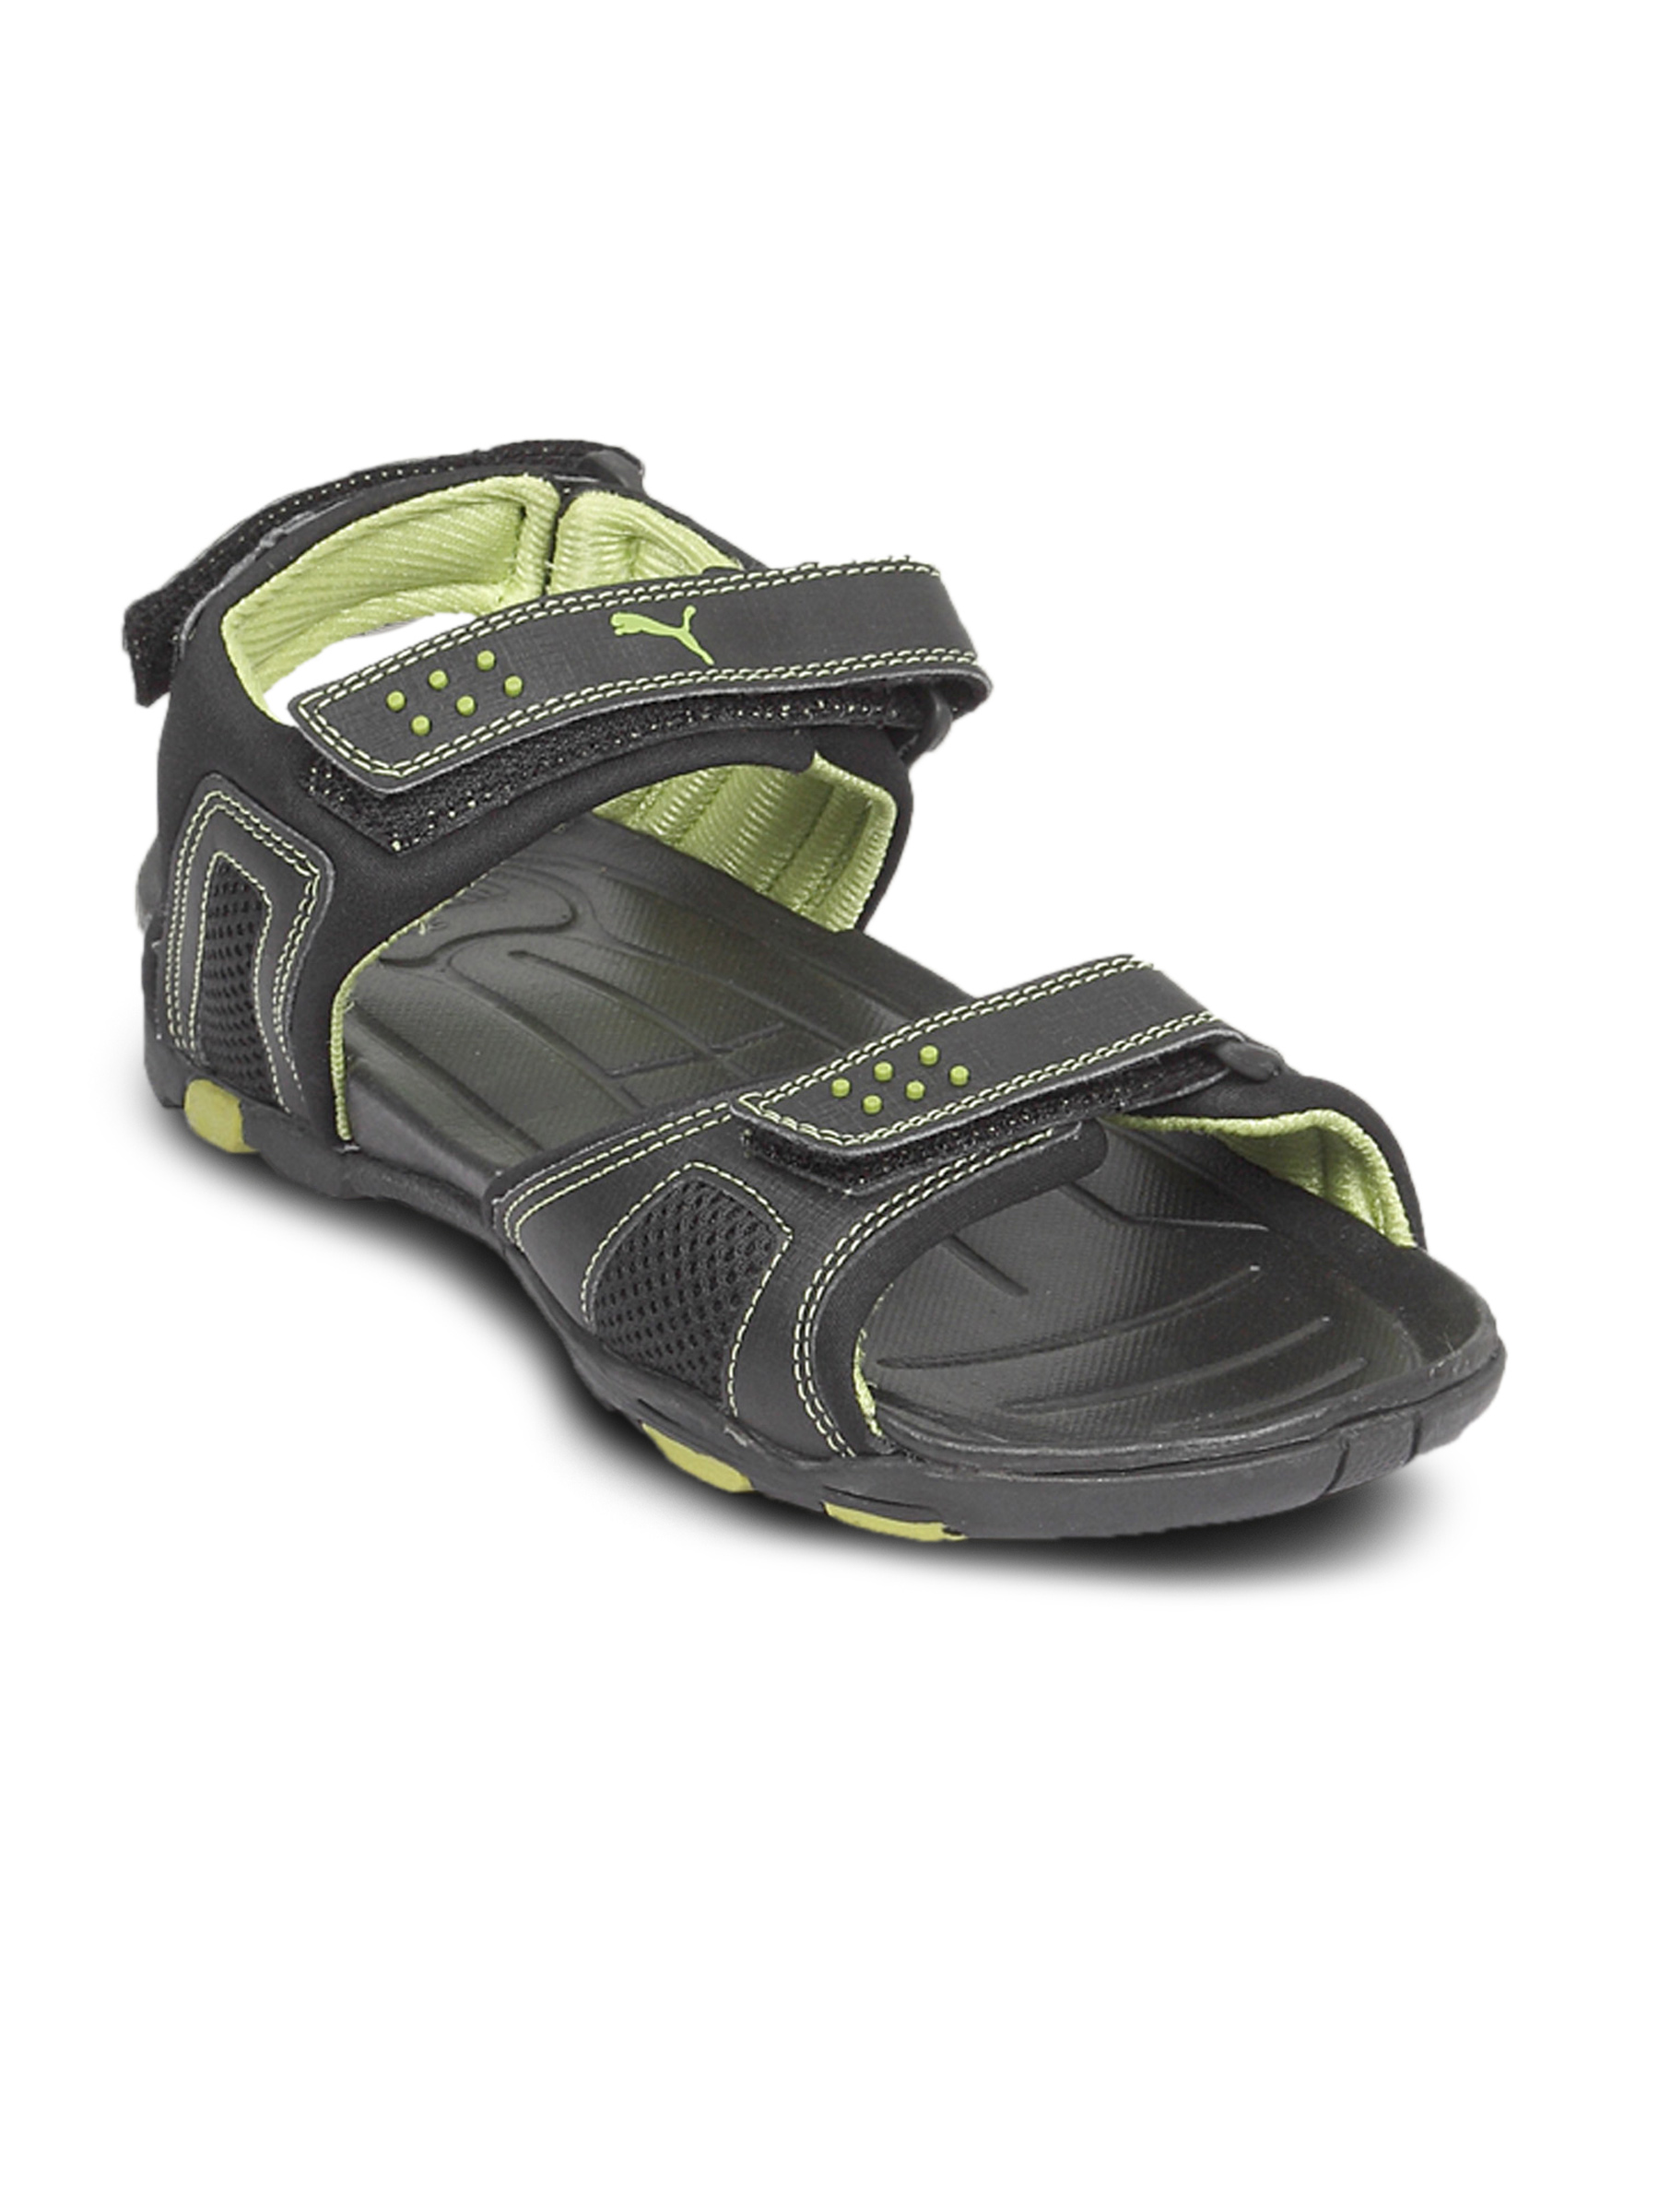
Puma Unisex Argon Black Green Floater
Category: Footwear / Sandal / Sandals
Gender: Unisex
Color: Black
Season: Summer 2011
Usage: Casual